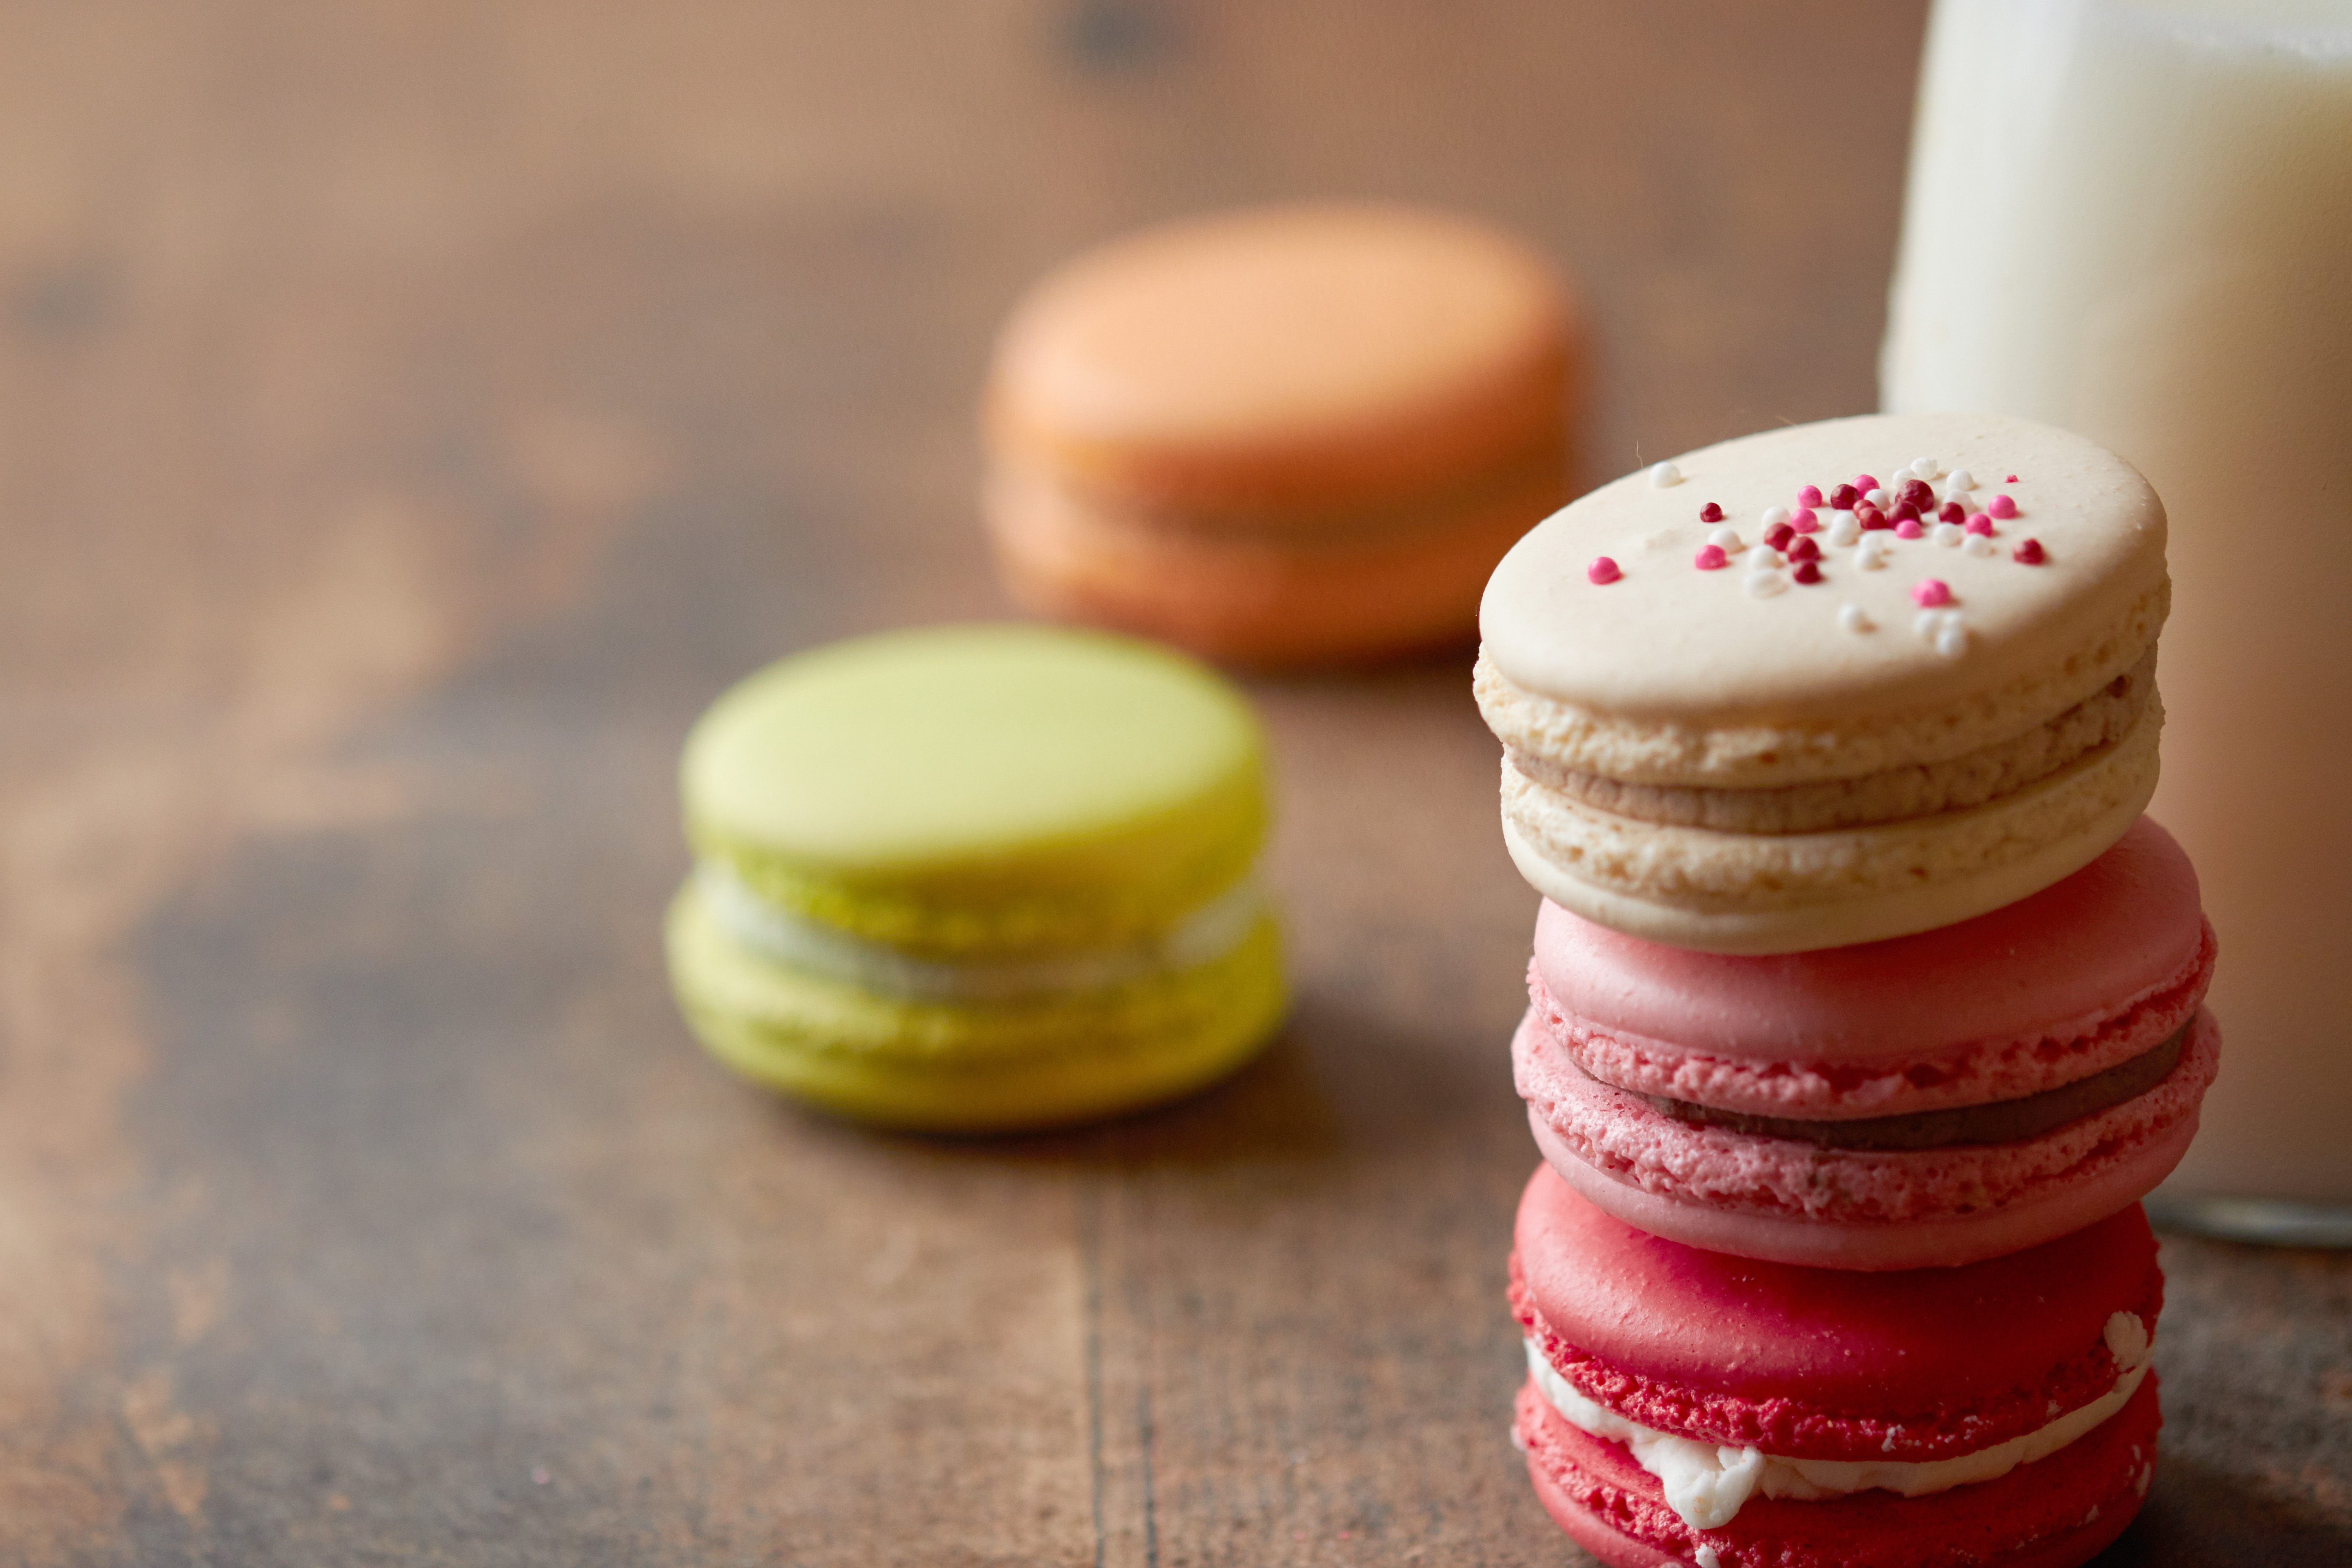
food, macaroon, ingredient, recipe, cuisine, baked goods, dish, dessert, finger food, baking, sweetness, Sandwich Cookies, confectionery, cookie, junk food, cookies and crackers, comfort food, peach, chocolate sandwich, snack, american food